Joop Pelser

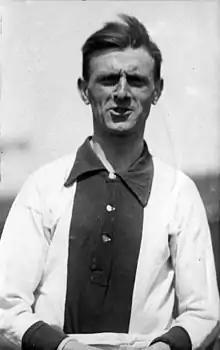
Pelser in 1919

Joop Pelser (17 March 1892 – 27 July 1974) was a Dutch footballer who played for Ajax.